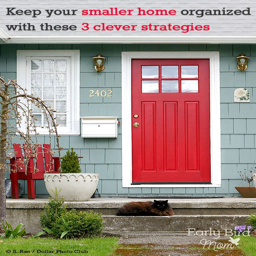
color for the exterior of the house ? really like the red door !